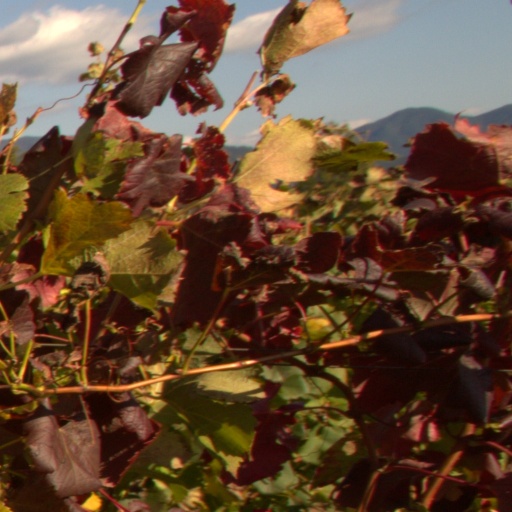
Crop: grape